Tring Park School for the Performing Arts

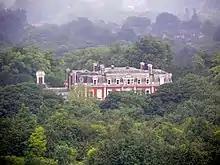
Tring Park Mansion viewed from a nearby hill.

The school was first founded in 1939 and was originally known as the Cone–Ripman School. It was formed as a result of a merger between the Cone School of Dancing founded in 1919 by Grace Cone, and the Ripman School founded in 1922 by Olive Ripman.